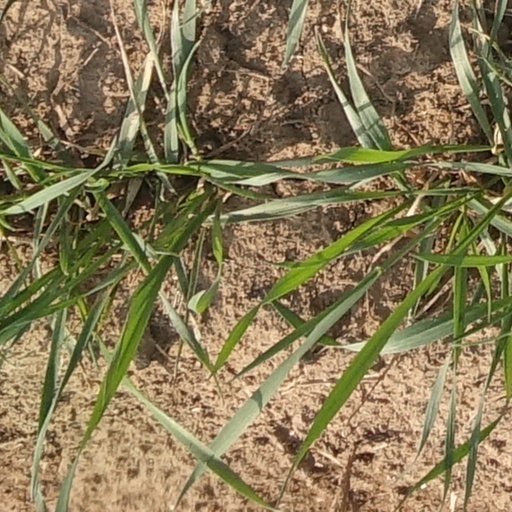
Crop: wheat